Sky Aviation (Indonesia)

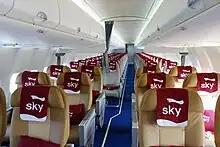
A view of cabin of the Sukhoi Superjet 100

Sky Aviation was a regional airline based in Jakarta, Indonesia. It started service in 2010 and suspended operation in 2014.